C.W. Obel

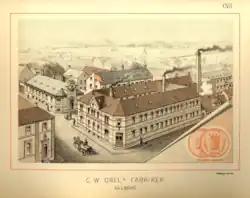
C. W. Obel's factory in Aalborg

The company was founded in 1787. On his mother's and stepfather's death in 1828, Christen Winther Obel took over the factory, changing its name to C.W. Obel. Under Obel's leadership, the factory became the city's main employer, a position it maintained for many years.